Sarkari Mehmaan

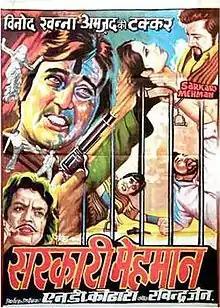

Sarkari Mehmaan is a 1979 Bollywood crime film drama directed by N. D. Kothari. The film stars Vinod Khanna and Jasmin in lead roles.